National Archives and Records Administration

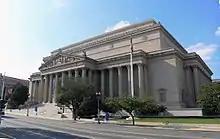
The National Archives Building from Constitution Avenue

NARA's holdings are classed into "record groups" reflecting the governmental department or agency from which they originated. Records include paper documents, microfilm, still pictures, motion pictures, and electronic media.